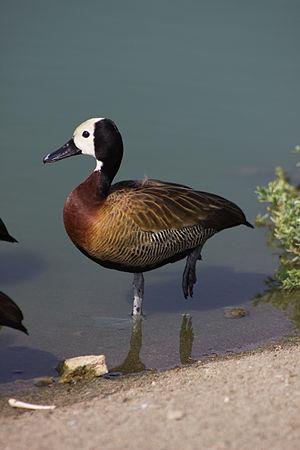
Le Paraná est un fleuve qui s'écoule des hauts plateaux brésiliens vers l'Argentine pour se jeter dans l'océan Atlantique. Avec ses affluents, il constitue le troisième réseau hydrographique du monde, après ceux de l'Amazone et du Congo.
La province de Santa Fe est une province du Centre-Est de l'Argentine. Sa capitale est la ville de Santa Fe.